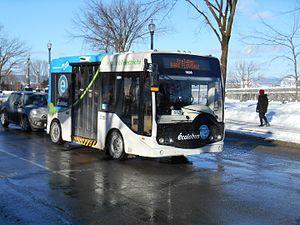
Écolobus, Québec